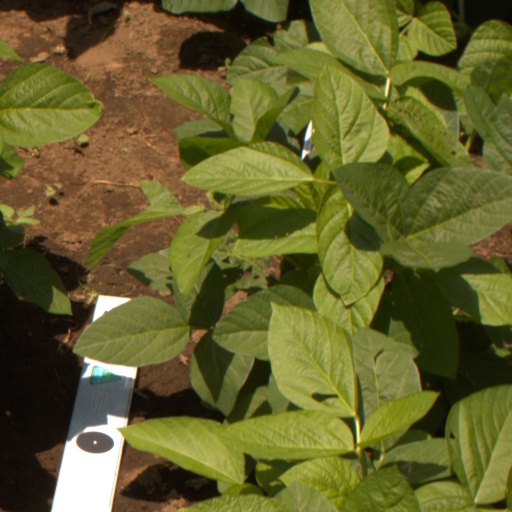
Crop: soybean